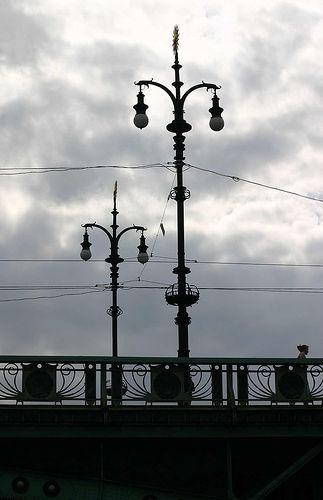
Weather: cloudy or overcast